Wilfrid Laurier

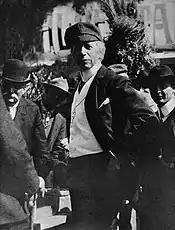
Laurier, towards the end of his tenure

Laurier's government also constructed a third railway: the National Transcontinental Railway. It was made to provide Western Canada with direct rail connection to the Atlantic ports and to open up and develop Northern Ontario and Northern Quebec. Laurier believed that competition between the three railways would force one of the three, the Canadian Pacific Railway, to lower freight rates and thus please Western shippers who would contribute to the competition between the railways. Laurier initially reached out to Grand Trunk Railway and Canadian Northern Railway to build the National Transcontinental railway, but after disagreements emerged between the two companies, Laurier's government opted to build part of the railway itself. However, Laurier's government soon struck a deal with the Grand Trunk Pacific Railway Company (subsidiary of the Grand Trunk Railway Company) to build the western section (from Winnipeg to the Pacific Ocean) while the government would build the eastern section (from Winnipeg to Moncton). Once completed, Laurier's government would hand over the railway to the company for operation. Laurier's government gained criticism from the public due to the heavy cost to construct the railway.